Roller Boogie

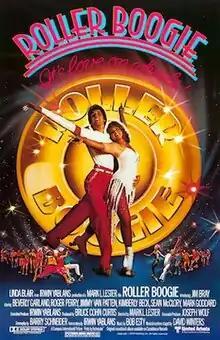
Theatrical release poster

Roller Boogie is a 1979 American teen musical exploitation film about roller disco, directed by Mark L. Lester and starring Linda Blair, Jim Bray, Beverly Garland, Roger Perry, Mark Goddard, Jimmy Van Patten, and Kimberly Beck. Set in the Venice suburb of Los Angeles at the height of the roller skating fad of the late 1970s, it follows an upper-class young woman (Blair) who falls in love with a working class skater (Bray). The two seek to thwart efforts from a powerful mobster attempting to acquire the land where a popular roller rink is located.